Mara Wetland

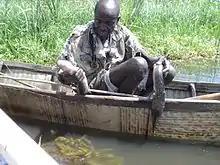
A fisherman holding Kambale/Mumi fish (Clarias sp.) which was taken from the Mara Wetland. Fishing at the Mara Wetland is normally for household food and sale

Over 80% of the population in communities adjacent to the wetland make their daily living from fishing activities. Although papyrus harvesting is among the major economic activities of the community around the Mara Wetland, only 5% of the papyrus is harvested per year. Papyrus is normally used in the production of household commodities such as mats, baskets, placards, ceiling tile, vegetable containers, lamp shades, pads and armchairs.